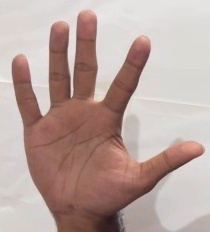
ASL sign: 5